Sonoratown, Los Angeles

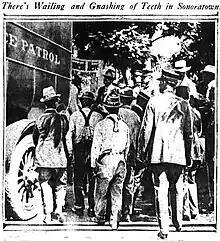
Unemployed or idle men were rounded up in the Los Angeles Plaza in August 1918 by government agents seeking workers for the war effort.

Children and leaders who raised funds to build a playground in